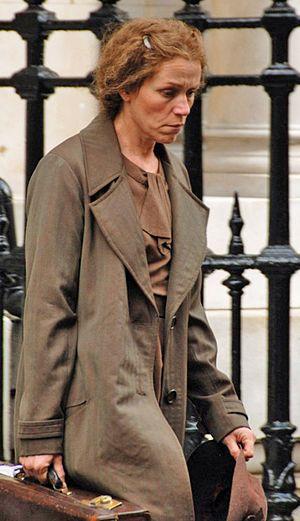
Miss Pettigrew ou Miss Pettigrew et le jour de sa vie est un film américano-britannique de Bharat Nalluri sorti en 2008.